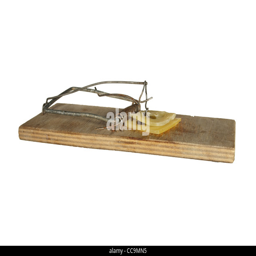
the old mousetrap with cheese on a white background